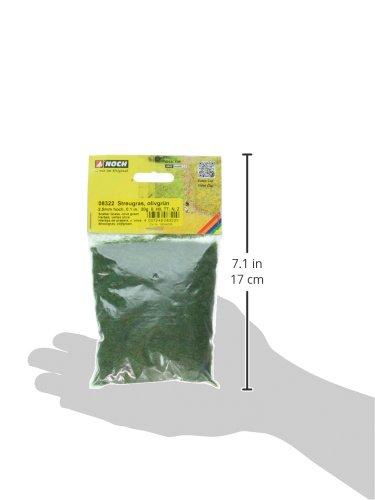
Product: Noch 8322 Scatter Grass olive green G,0,H0,TT,N,Z Scale
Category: Toys & Games | Hobbies | Trains & Accessories | Train Sets
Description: Great Condition.
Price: $8.80
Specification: ProductDimensions:0.6x7.1x3.9inches|ItemWeight:1.12ounces|ShippingWeight:2.88ounces(Viewshippingratesandpolicies)|DomesticShipping:ItemcanbeshippedwithinU.S.|InternationalShipping:ThisitemcanbeshippedtoselectcountriesoutsideoftheU.S.LearnMore|ASIN:B06XYM3KJ7|Itemmodelnumber:8322|Manufacturerrecommendedage:14yearsandup